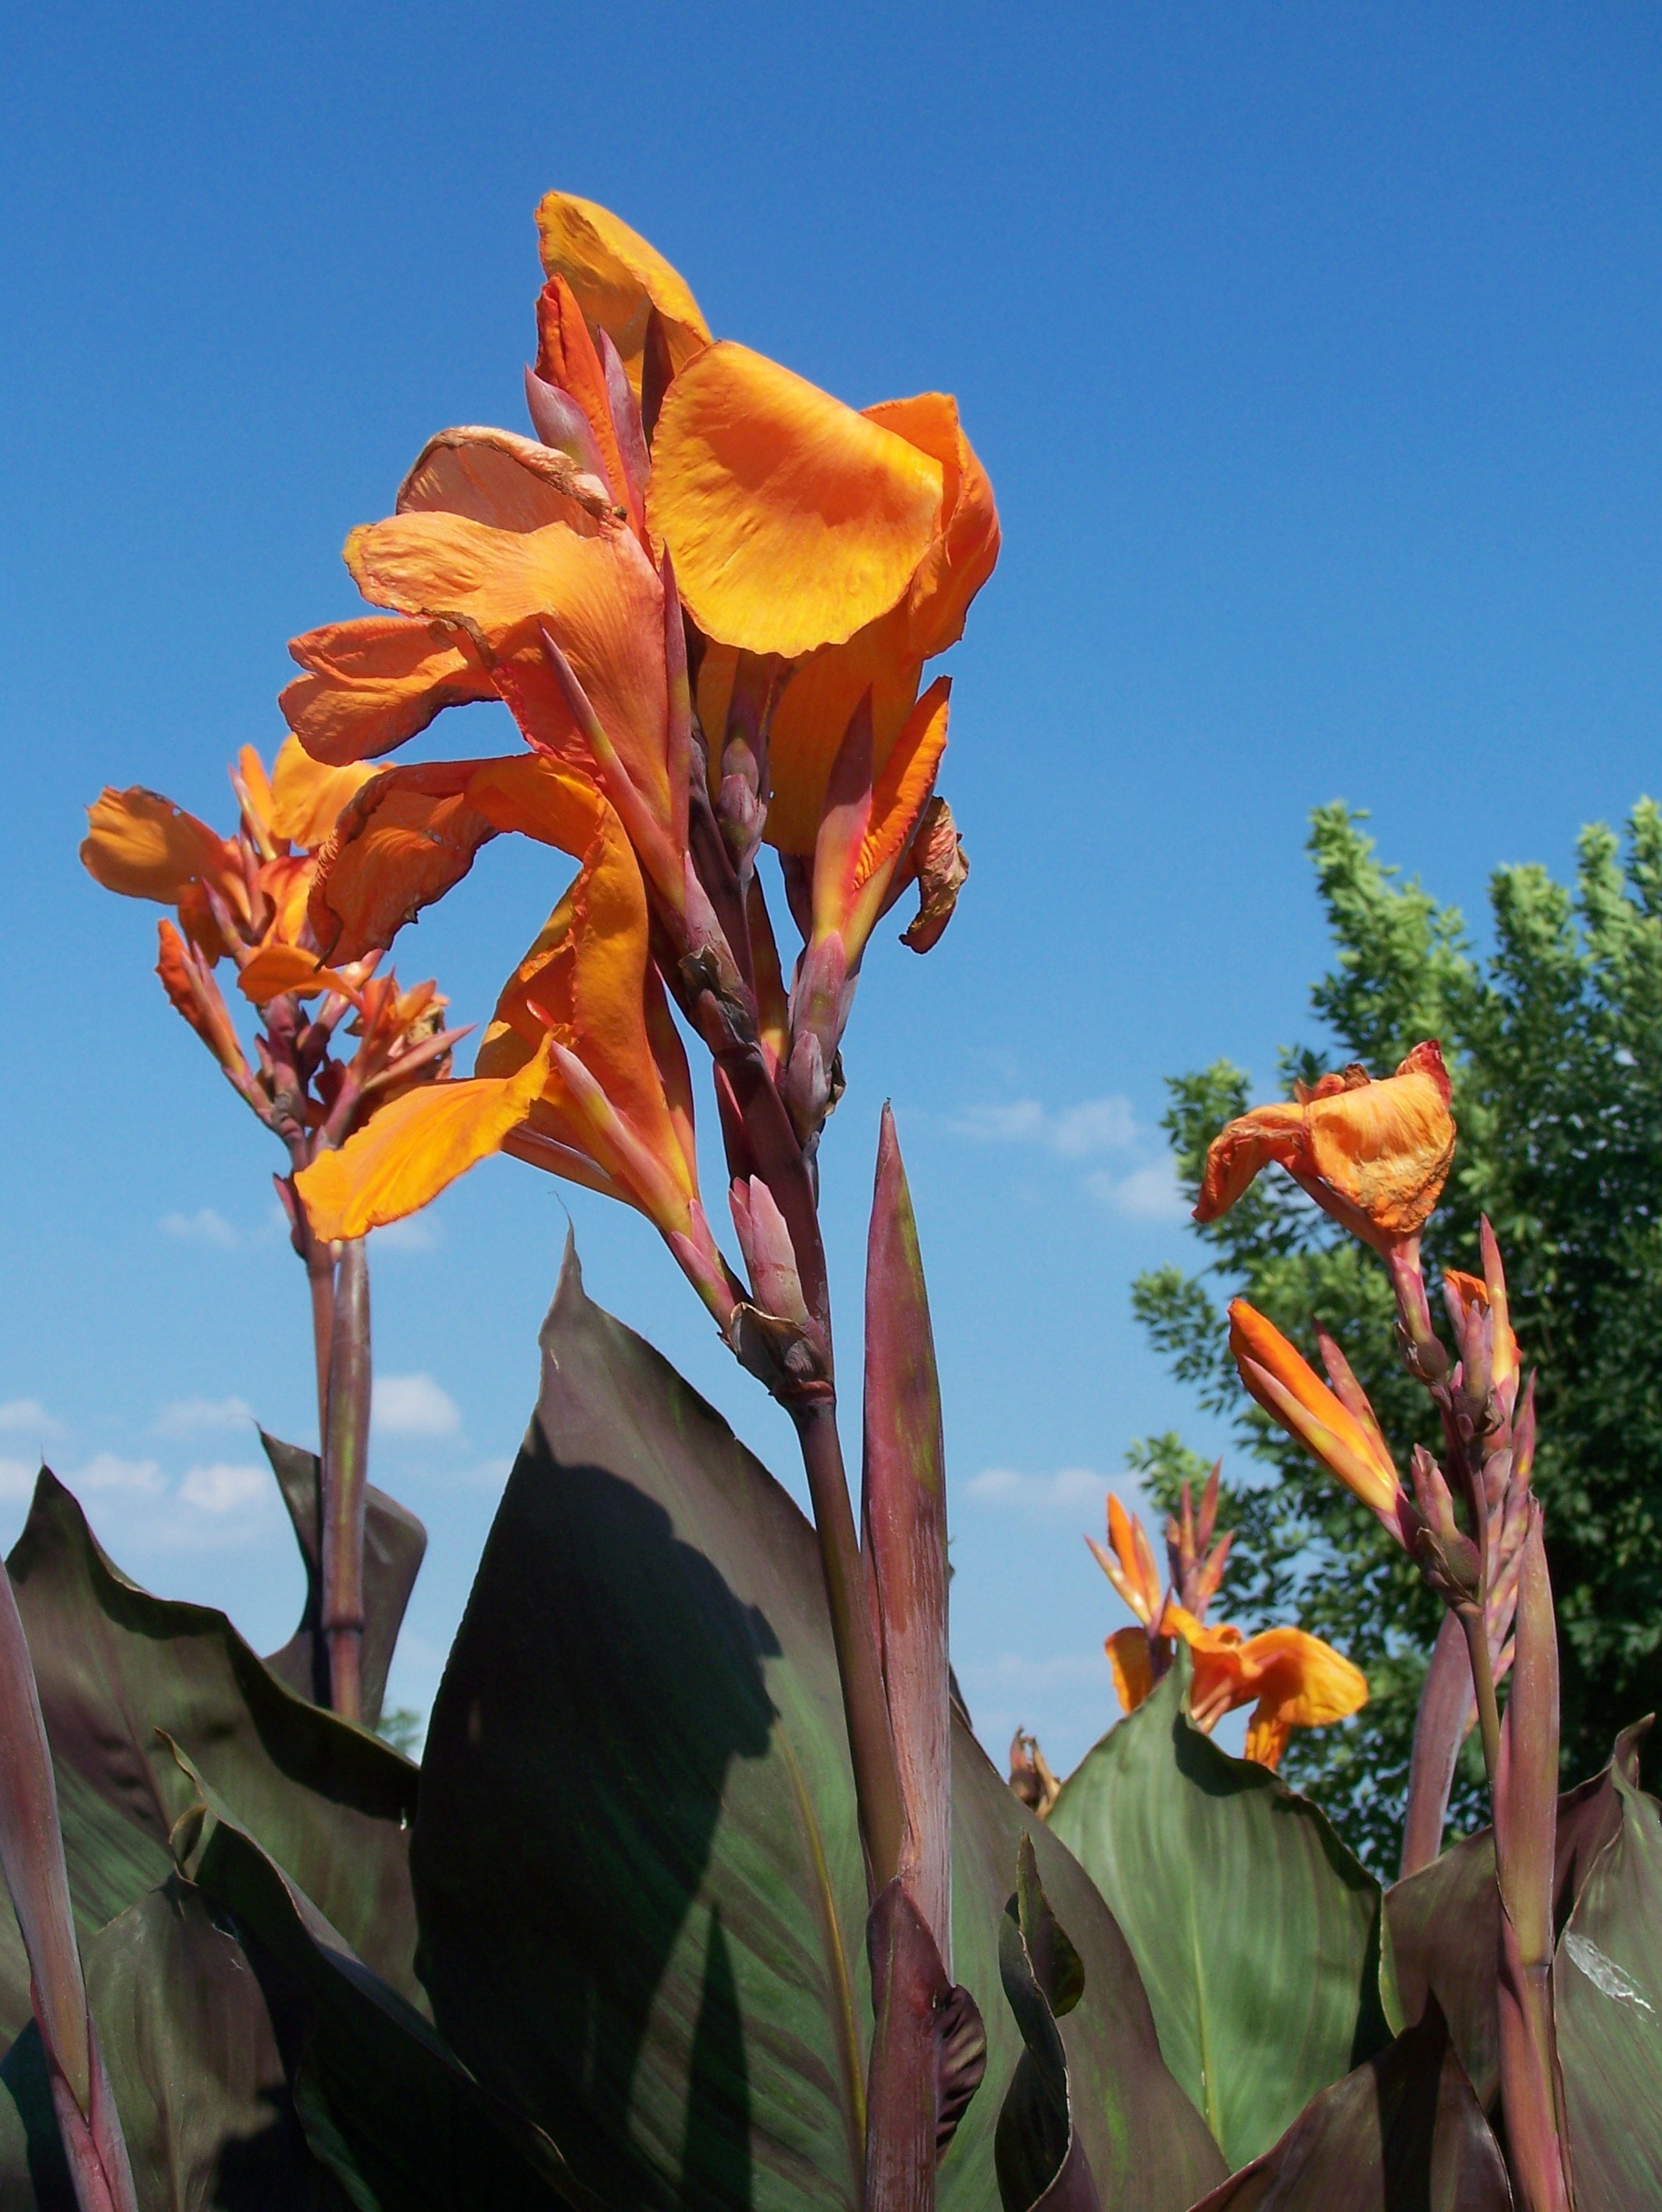
nature, blossom, plant, leaf, flower, bloom, orange, autumn, botany, blooming, colorful, flora, bright, vertical, orange flower, flowering plant, flower isolated, canna lily, land plant, canna family